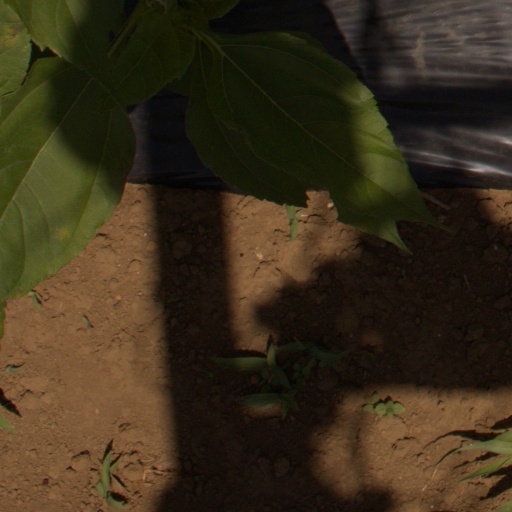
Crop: Jerusalem artichoke